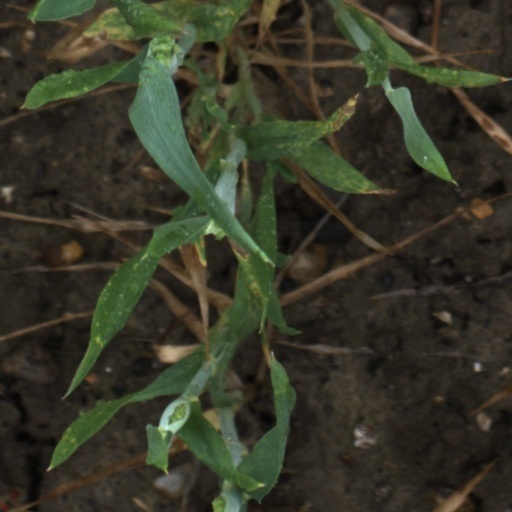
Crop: wheat